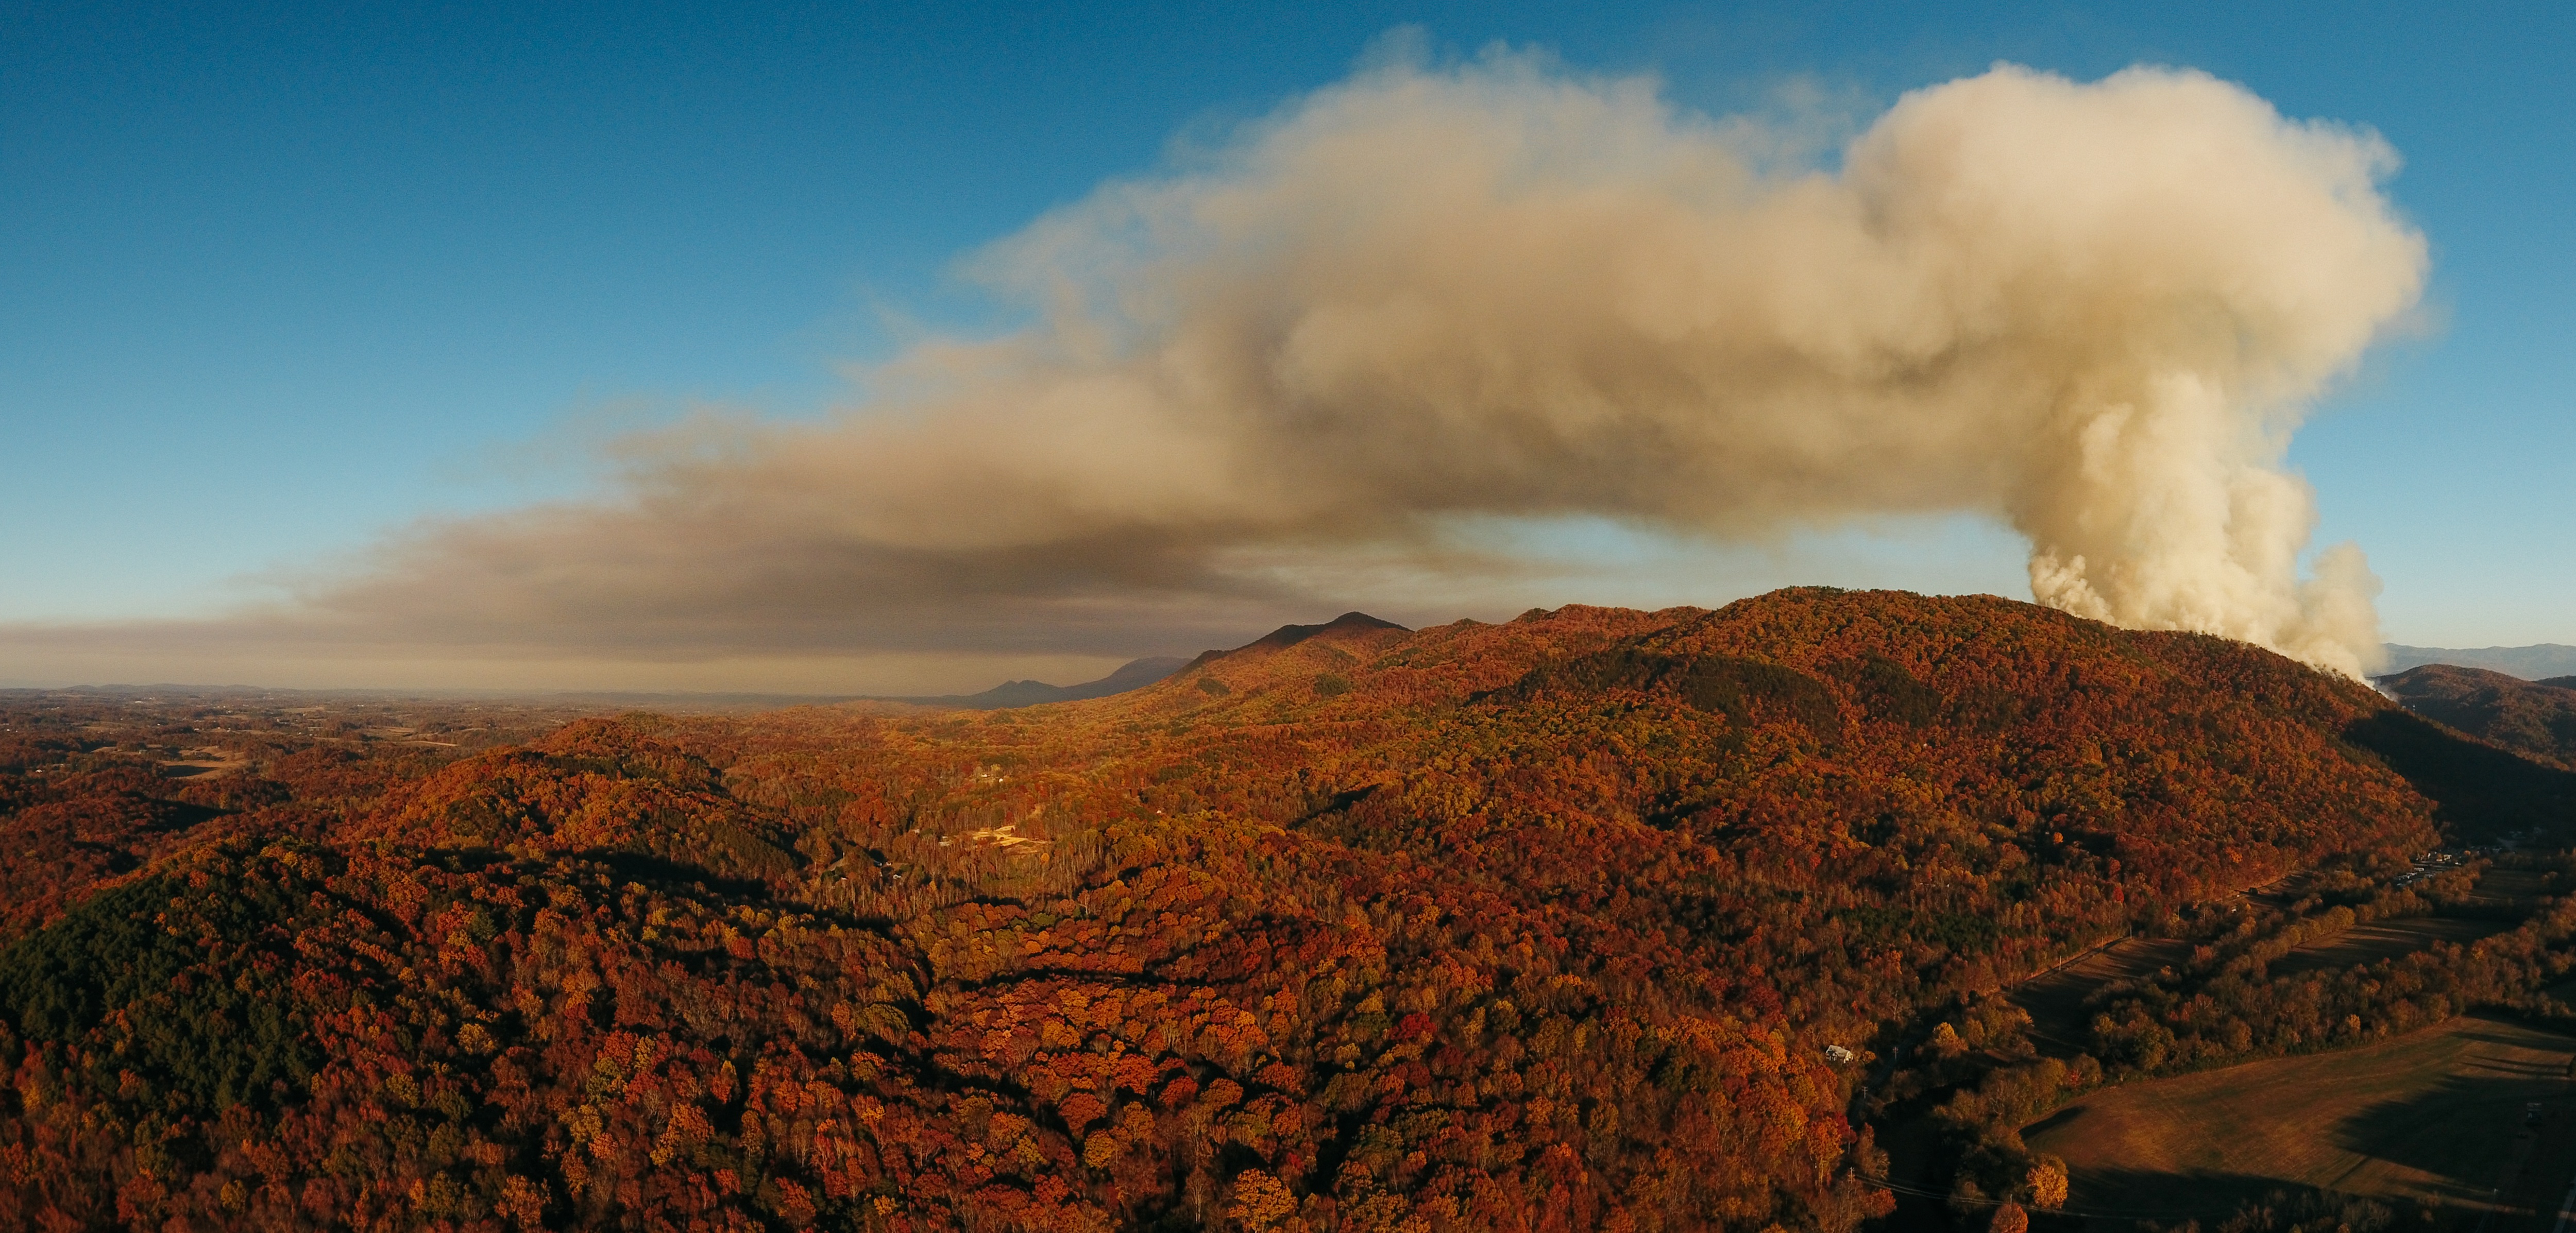
rock, mountain, cloud, hill, dawn, soil, plateau, landform, geographical feature, geological phenomenon, volcanic landform